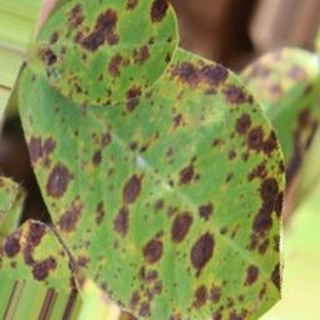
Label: groundnut_late_leaf_spot